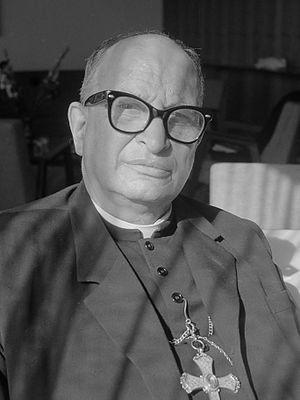
José Garibi Rivera
José Garibi Rivera var en af Den katolske kirkes kardinaler, og var ærkebiskop af Guadalajara 1936-1969.